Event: Nepal Earthquake
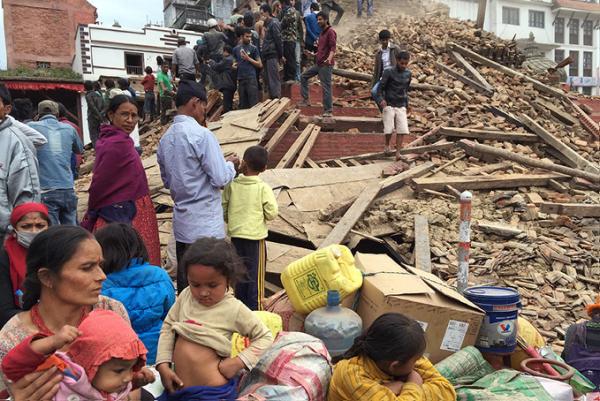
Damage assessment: damage